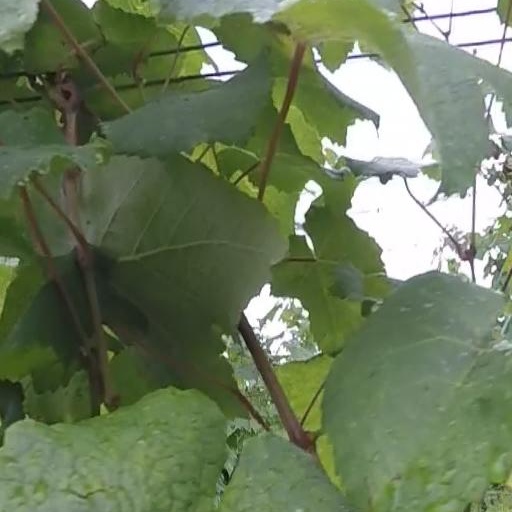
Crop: grape